Unification of Moldova and Romania

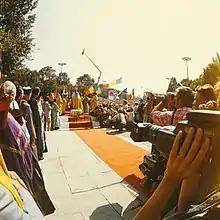
On holiday Limba Noastră (31 August 1989)

In September 1989, with the liberalization in the Soviet Union, the parliament of the Moldovan SSR declared Moldovan as the official language, and asserted the existence of a "Moldovan-Romanian linguistic identity".